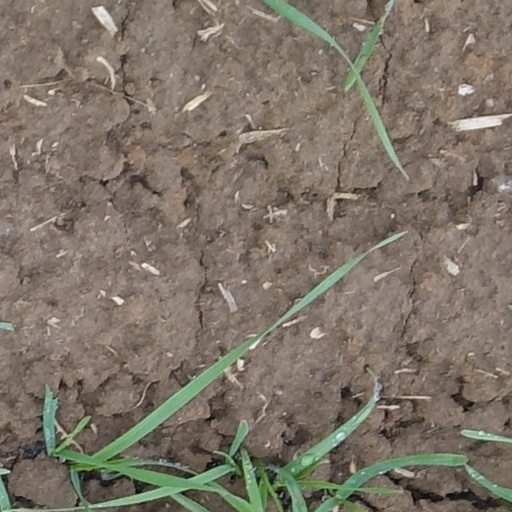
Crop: wheat